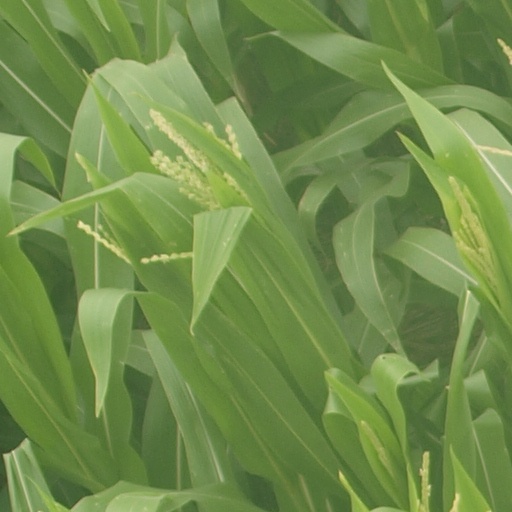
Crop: maize; corn